Musa Smith

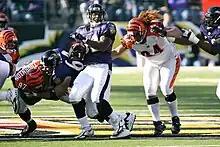
Smith being tackled by Domata Peko of the Cincinnati Bengals in 2006

Smith was drafted with the 13th pick of the third round (77th overall) in the 2003 NFL draft. He played sparingly for much of 2003 and 2004.